Mark Sykes

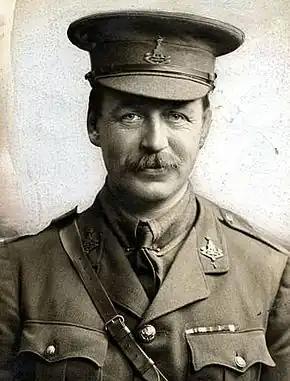
Sykes,

Colonel Sir Tatton Benvenuto Mark Sykes, 6th Baronet (16 March 1879 – 16 February 1919) was an English traveller, Conservative Party politician, and diplomatic advisor, particularly with regard to the Middle East at the time of the First World War.